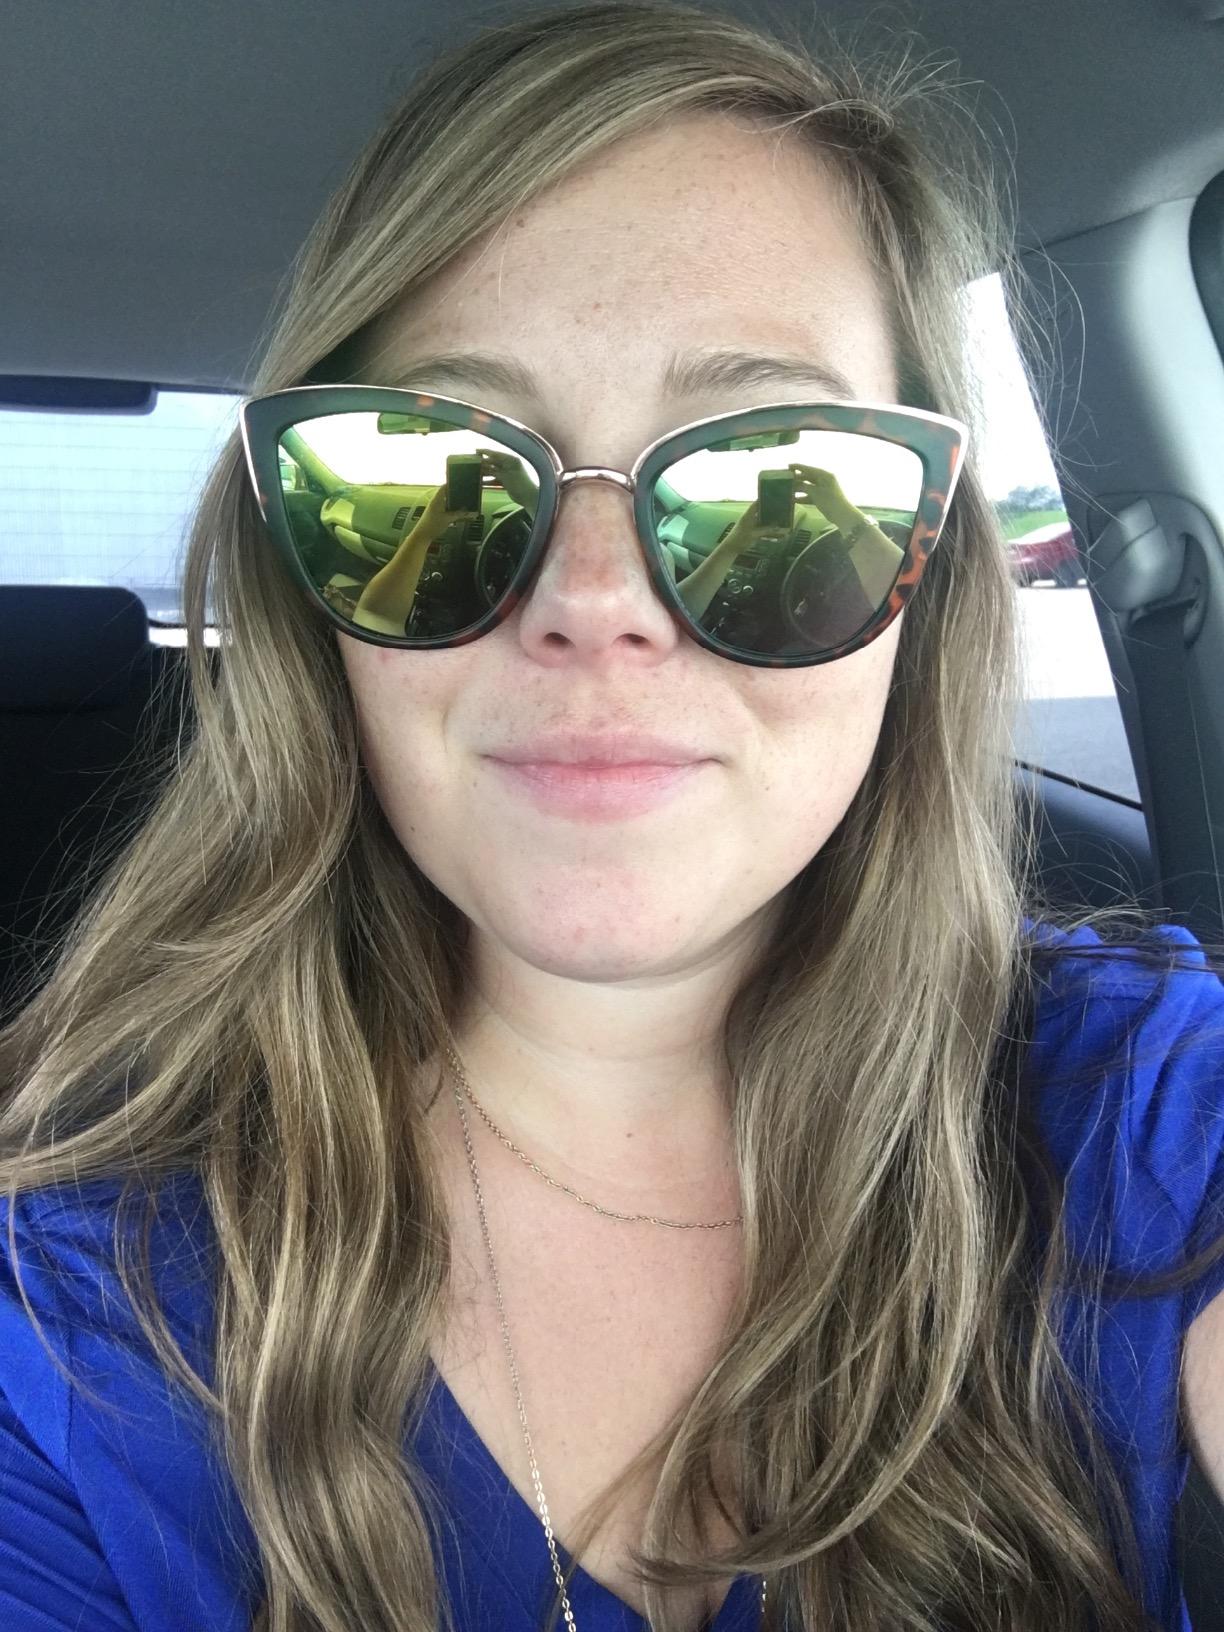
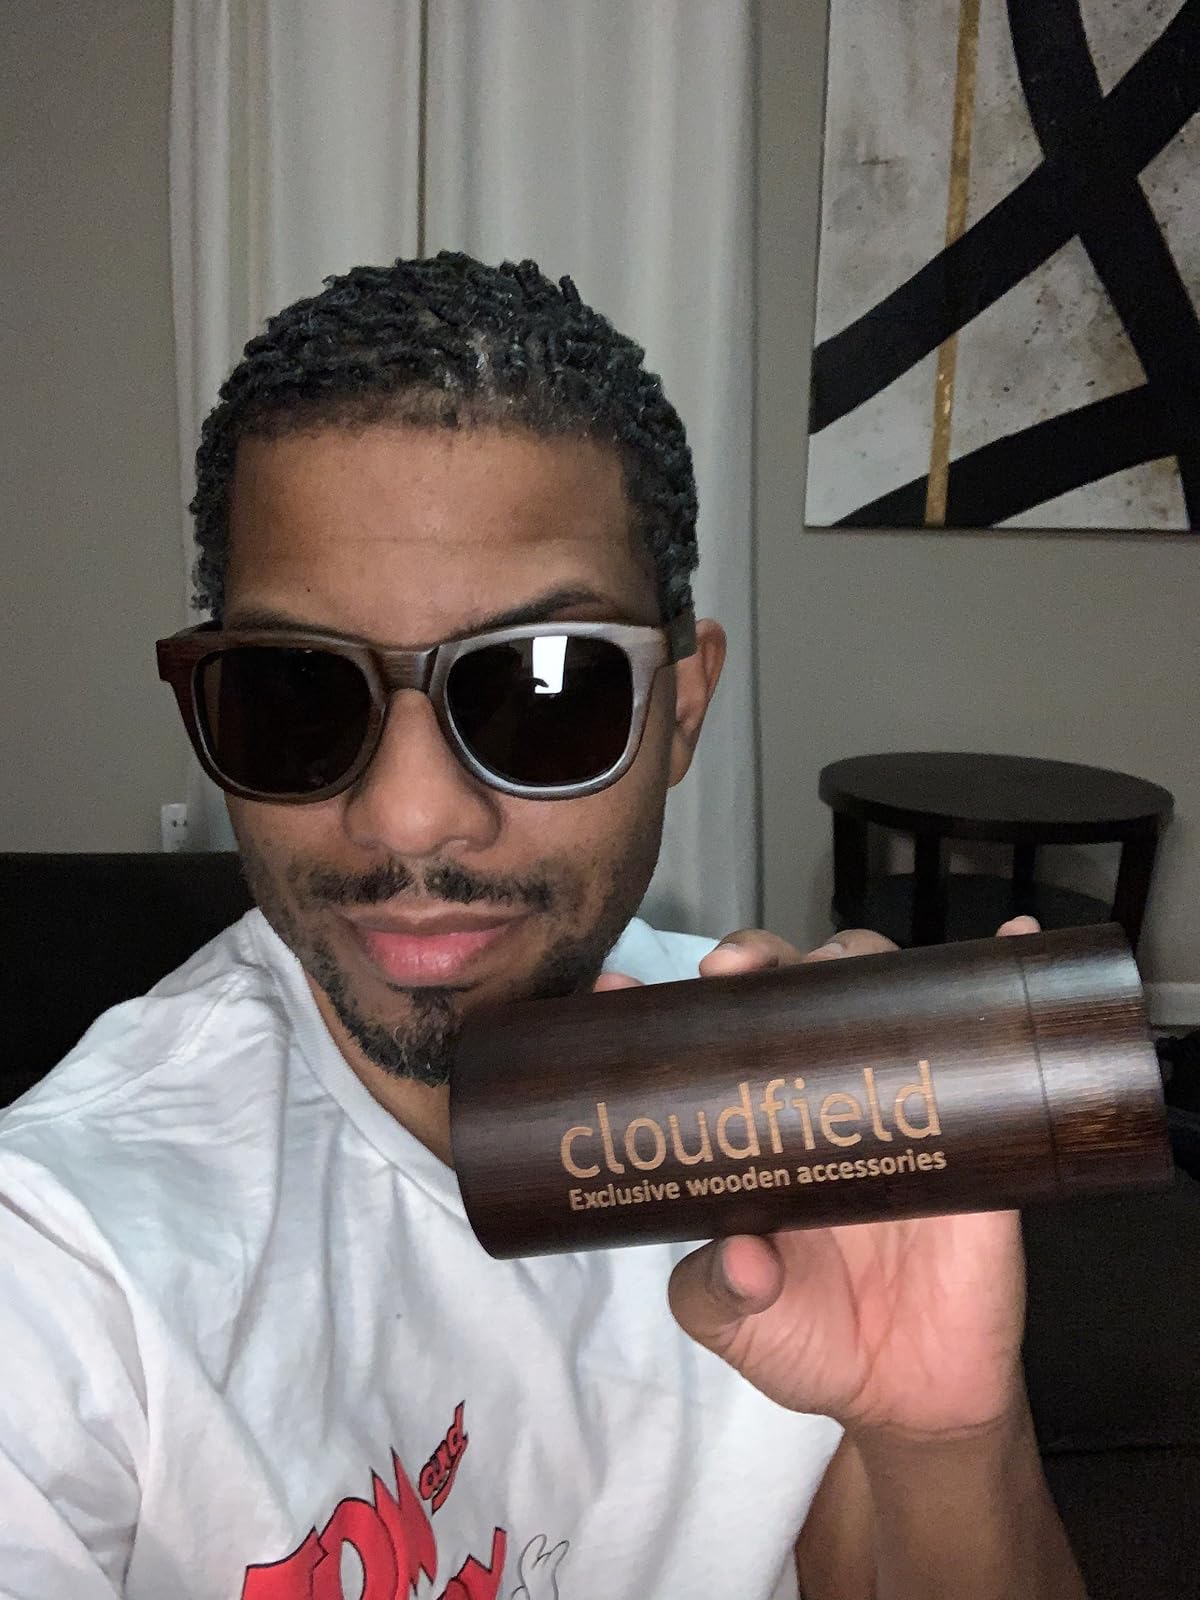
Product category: accessories_sunglasses
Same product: no